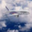
Label: airplane